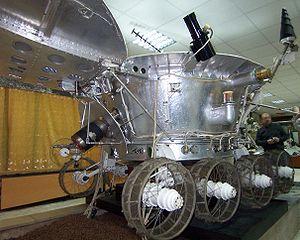
Le programme Lunokhod regroupe plusieurs missions spatiales soviétiques qui ont mis en œuvre entre 1969 et 1972 les premières astromobiles télécommandés à la surface de la Lune. Deux véhicules d'environ 800 kg, Lunokhod 1 et Lunokhod 2, ont parcouru plusieurs dizaines de kilomètres durant plusieurs mois en effectuant des relevés scientifiques et en transmettant des dizaines de milliers de photos.